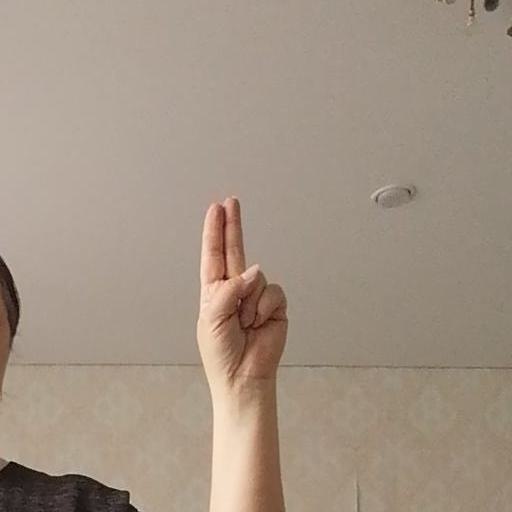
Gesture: two_up